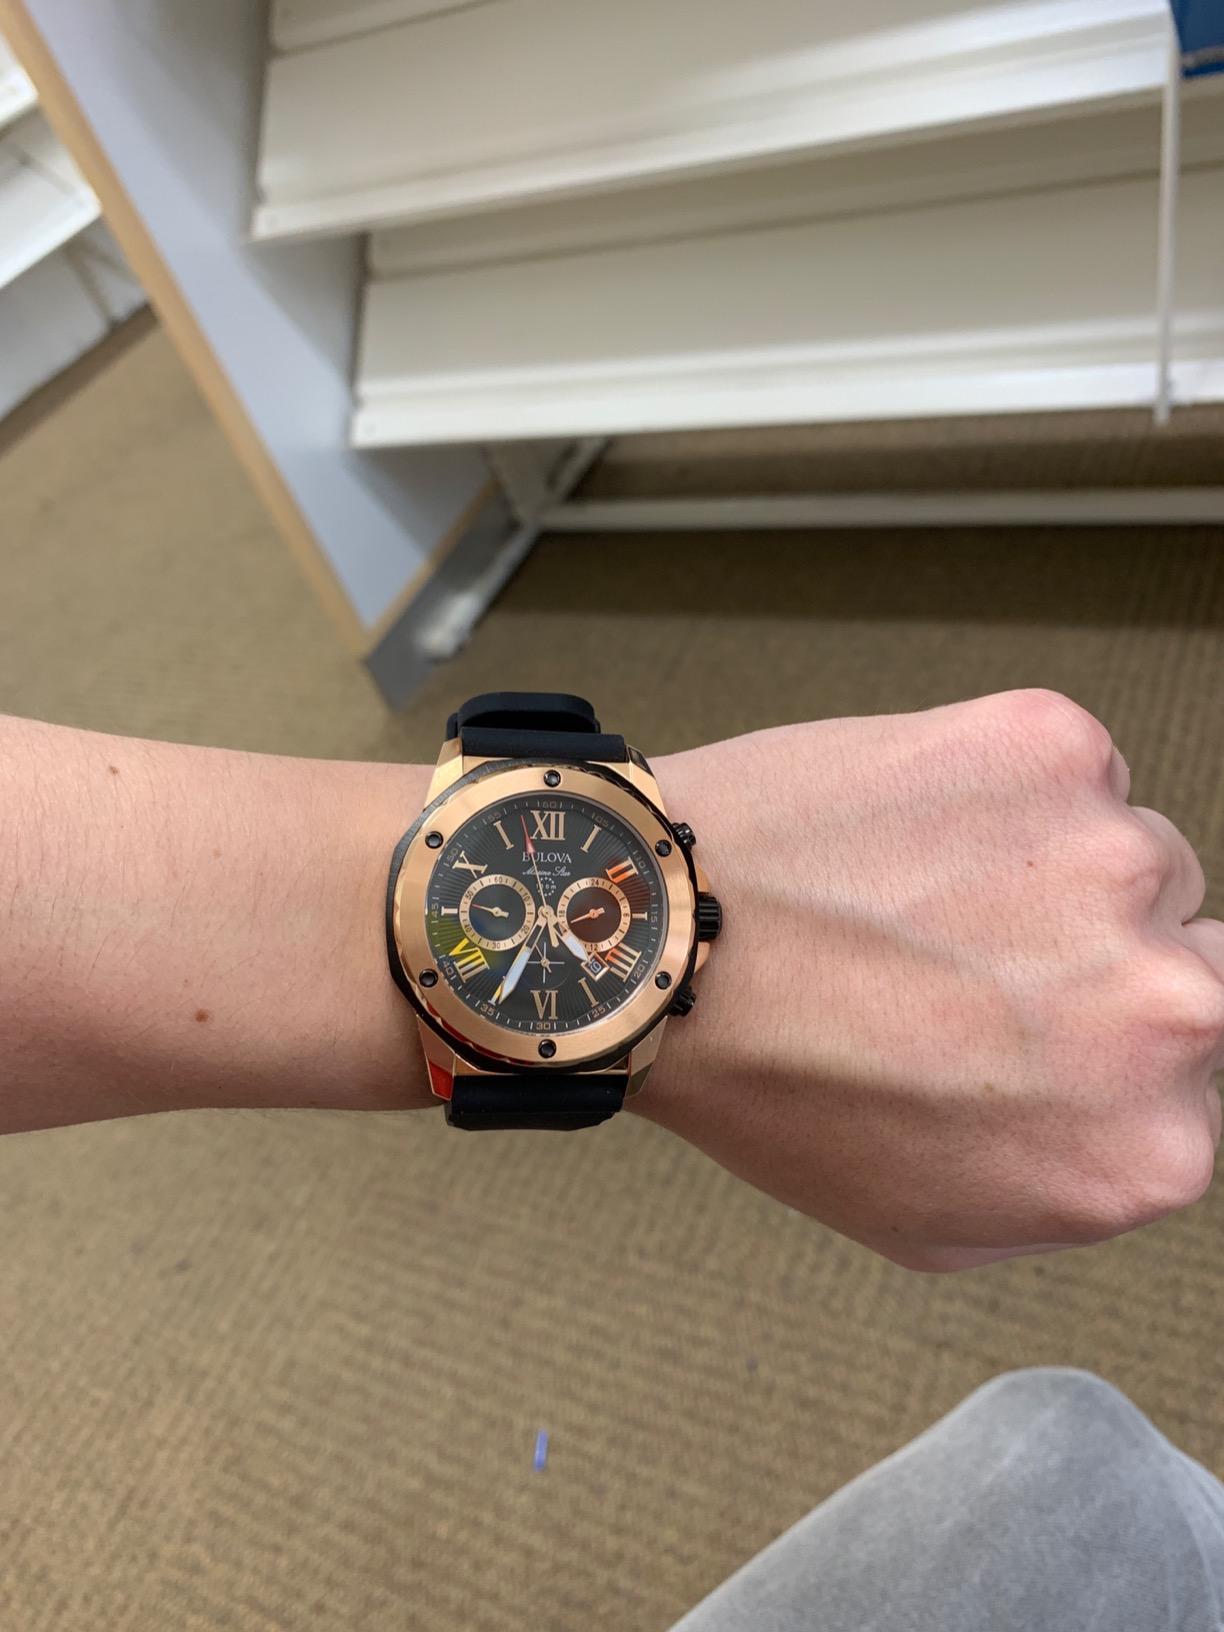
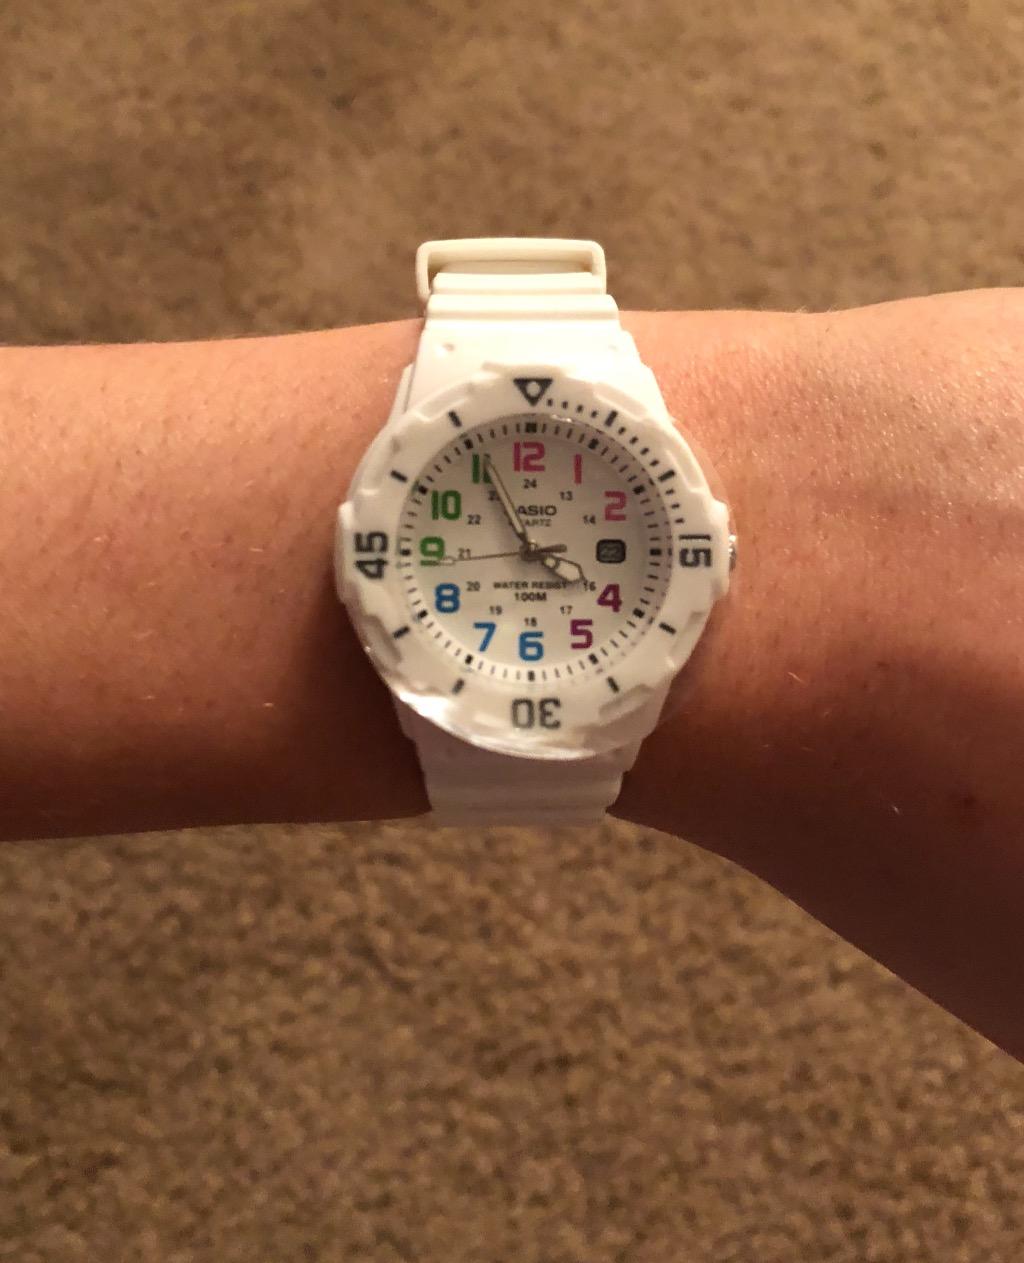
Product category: accessories_watch
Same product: no